Rehab (Quiet Riot album)

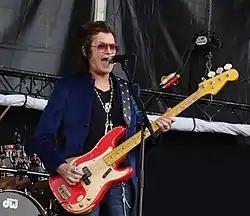
Glenn Hughes made a guest appearance on the Crow cover "Evil Woman" contributing both vocals and bass, and also assisted in the album's songwriting.

For the recording of the album, Neil Citron played guitar (with the exception of "Free" and "Strange Daze"), while Tony Franklin performed bass. However, for the tour in support of this album, former members Alex Grossi (guitar) and Chuck Wright (bass) returned to the band.